History of the United Arab Emirates

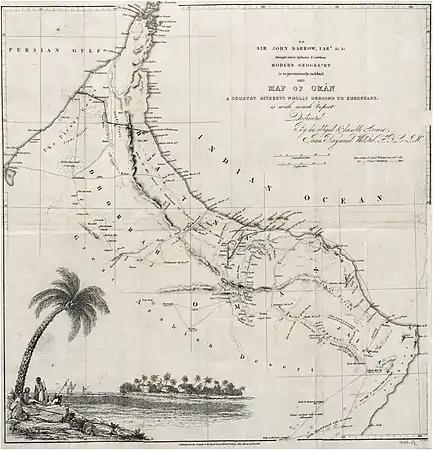
1838 Map of Oman, showing the peninsula that would become, in 1971, the United Arab Emirates

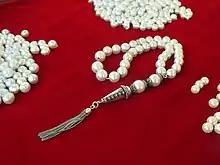
Pearls from Rams. The pearling industry was the main driver of the economy.

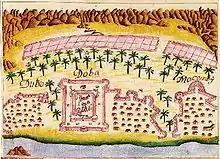
A painting depicting , a fort built by the Portuguese Empire in Dibba Al-Hisn in 1620.

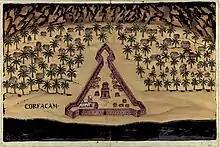
Painting of Portuguese Fortress Khor Fakkan (Corfacão) in 1635.

The pearling industry was part of the main economy of the coastal communities across Eastern Arabia and thrived in the relative calm at sea, providing both income and employment to the people of the Persian Gulf. In total, about two to three thousand local ships were involved in the seasonal extraction of pearls from communities across the Gulf. The annual income was over half million cruzados (old Portuguese currency) and workers at Julfar and surrounding areas were paid in pearls instead of cash. In 1907, some 4,500 pearling boats were operating from Gulf ports in an industry employing over 74,000 men.